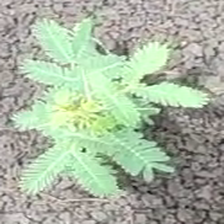
Weed species: Dwarf_cassia_(Chamaecrista pumila)